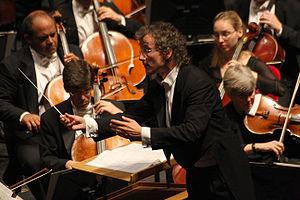
Franz Welser-Möst, de son état civil Franz Leopold Maria Möst, est un chef d'orchestre autrichien, né le 16 août 1960 à Linz. Il est actuellement directeur musical de l’orchestre de Cleveland.